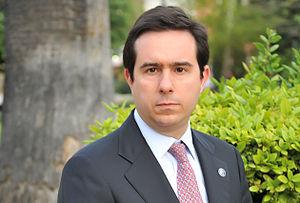
Panagiotis Mitarachi, né le 7 octobre 1972 à Athènes, est un homme politique grec.